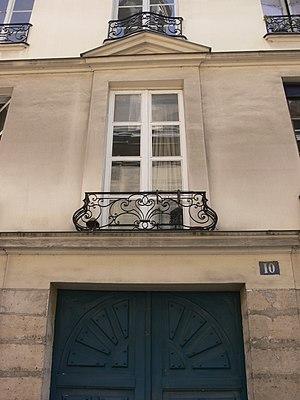
Paris - 10 rue Notre-Dame-des-Victoires This building is inscrit au titre des Monuments Historiques. It is indexed in the Base Mérimée, a database of architectural heritage maintained by the French Ministry of Culture,